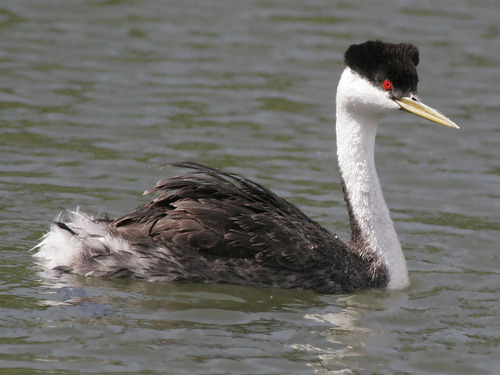
this bird has a long, yellow beak with a black crown, red eye, white neck, brown body and white tail feathers.
this bird has a brown body and a long white neck
this bird has a long, straight, yellow bill, a white throat and breast, and a black crown.
this medium sized bird has a long, light colored beak, a bright red eye, a black crown, white cheek patch and throat, a long neck and grey/brown wings and back.
a larger bird with a long white neck, black crown, and distinctive red eyes.
this bird has a long pointed bill, a black crown and bright orange eye, long white neck and dark grey primaries and secondaries.
this bird has wings that are brown and has a long neck and red eyesthe bird has a red eyering and a long white curved throat.
this bird has a black crown, brown primaries, and a white throat.
this ruffled bird has a long white neck, a long yellow beak, red eyes, and the top of its head is black with an odd shaped head.
Species: Western Grebe